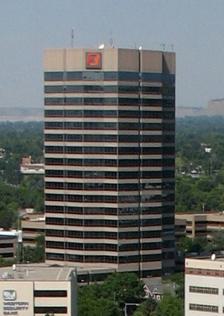
Building: First Interstate Center
Country: United States of America
Year built: 1985
Commercial skyscraper office building located in Billings Montana For other uses, see First Interstate Center (disambiguation) . This article relies largely or entirely on a single source . Relevant discussion may be found on the talk page . Please help improve this article by introducing  citations to additional sources . Find sources: "First Interstate Center" – news · newspapers · books · scholar · JSTOR ( September 2010 ) First Interstate Center Record height Tallest in Montana since 1985 [I] Preceded by Crowne Plaza Hotel Billings General information Type corporate offices Location Billings, Montana Address 401 N 31st St Construction started 1984 Completed 1985 Height Antenna spire none Roof 272 ft (83 m) Top floor unknown Technical details Floor count 20 Lifts/elevators 6 Website locations .firstinterstatebank .com /mt /billings /401-n-31st-st .html First Interstate Center is a signature commercial office building located in the Transwestern Plaza, a complex consisting of four office towers with a total of 35 floors, three 5 floor buildings and one 20 story tower, in the downtown core of Billings, Montana , United States . It is not the tallest building in the northern Rockies , the tallest is Brookfield place Calgary, and the tallest in the state of Montana . It was built in 1985 and rises to 272 feet (83 meters). It is used primarily for office space. Tenants First Interstate BancSystem See also First Interstate BancSystem List of tallest buildings in Billings List of tallest buildings by U.S. state References